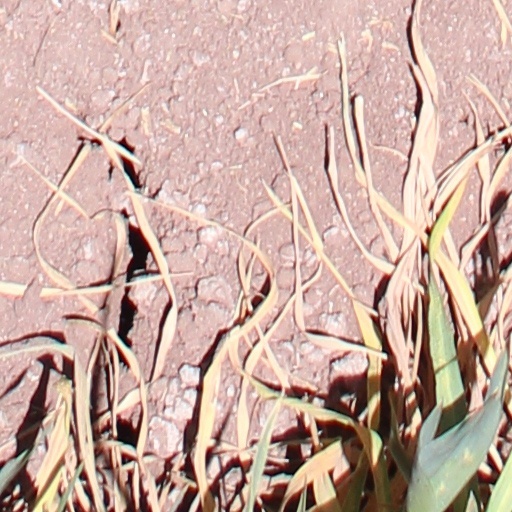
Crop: wheat